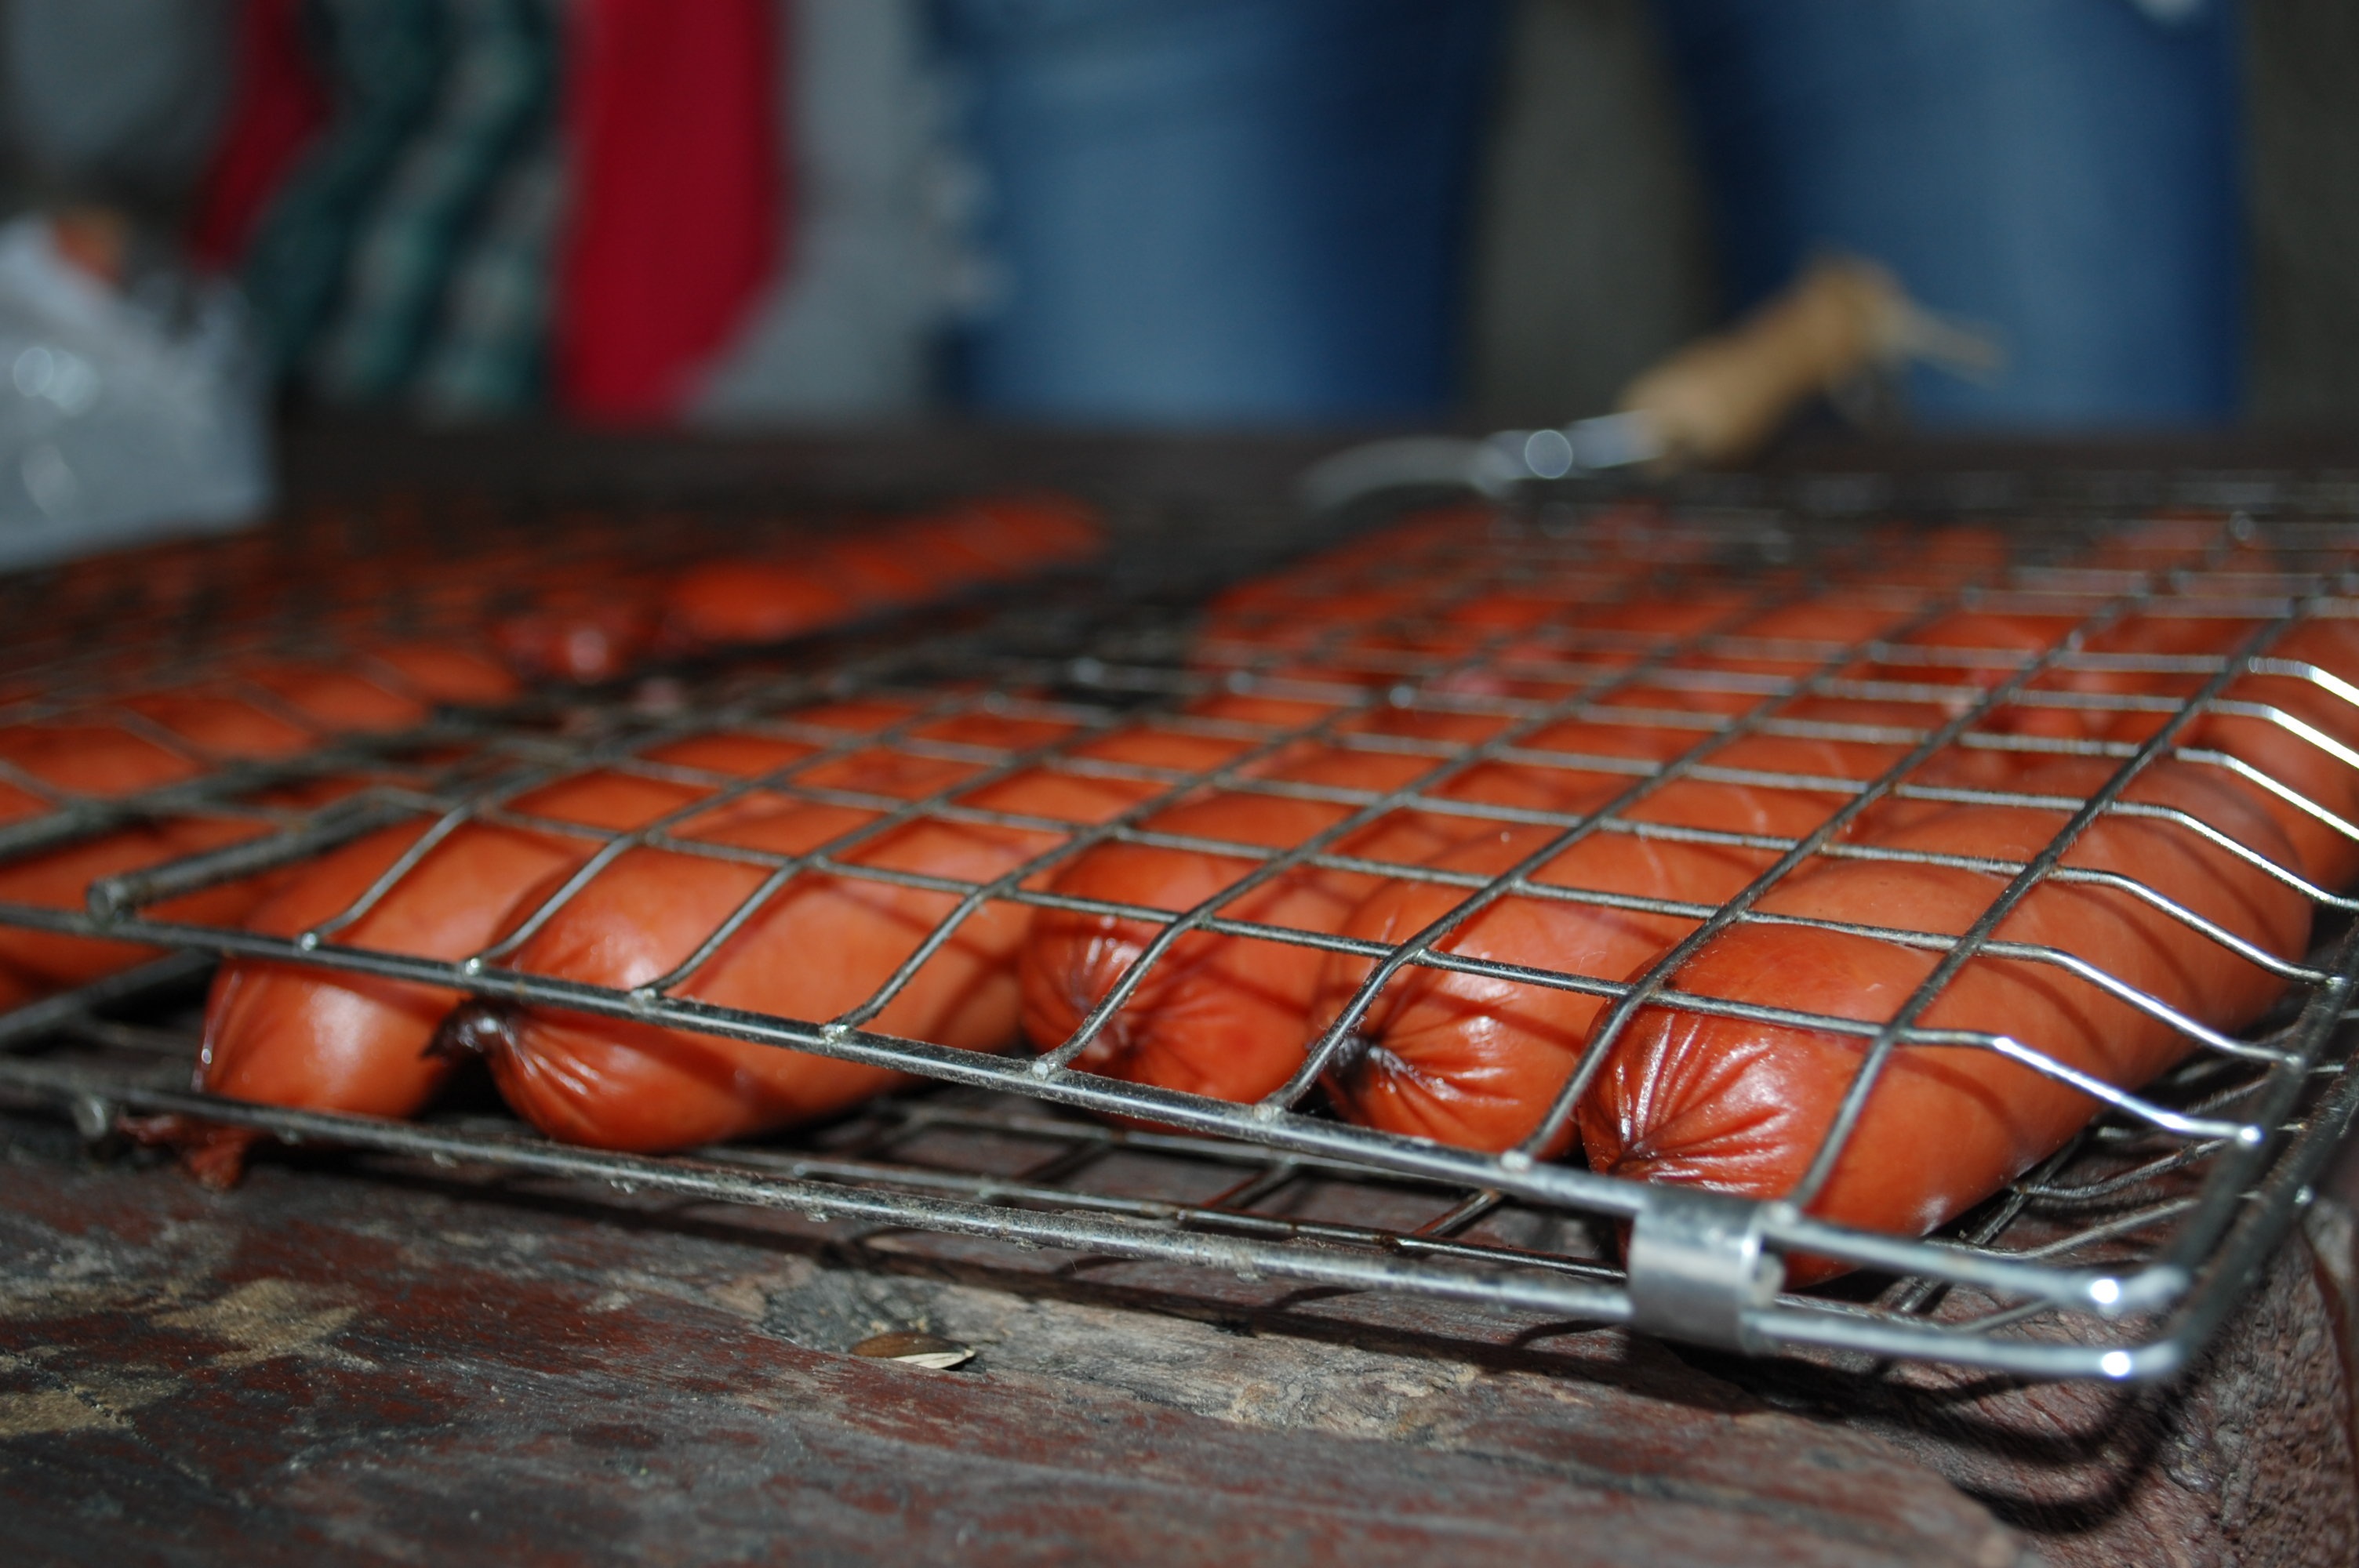
outdoor, summer, dish, meal, food, red, cooking, bbq, fire, breakfast, baking, juicy, meat, lunch, barbecue, cuisine, sauce, homemade, heat, cook, tomato, grill, burn, bake, cooked, picnic, fat, dinner, hot, party, tasty, barbecuing, fry, traditional, grilled, preparing, unhealthy, sausages, grilling, appetite, sizzle, barbecue grill, outdoor grill, churrasco food